Emperor of the French

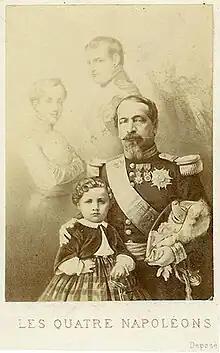
""The Four Napoleons"", 1858 propaganda image depicting Napoleon I, Napoleon II, Napoleon III, and Louis-Napoléon

After rising to power by the Coup of 18 Brumaire in 1799 and ending the French Revolution, Napoleon Bonaparte was proclaimed Emperor on 18 May 1804 by the Senate and was crowned Emperor of the French on 2 December 1804 at the cathedral of Notre-Dame de Paris, in Paris, with the Crown of Napoleon.